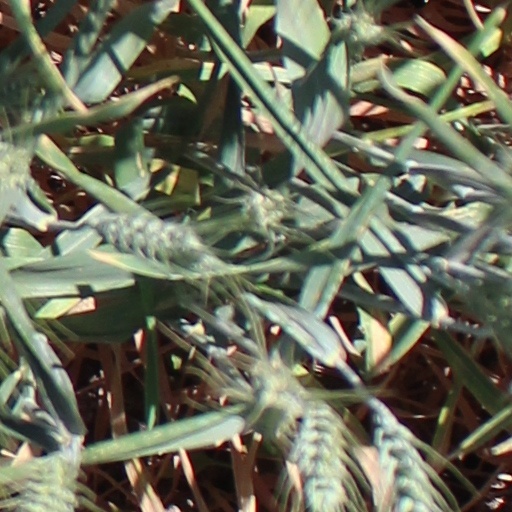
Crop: wheat